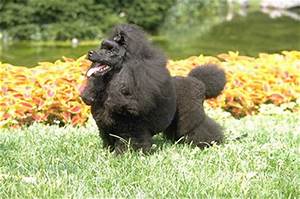
Label: cane